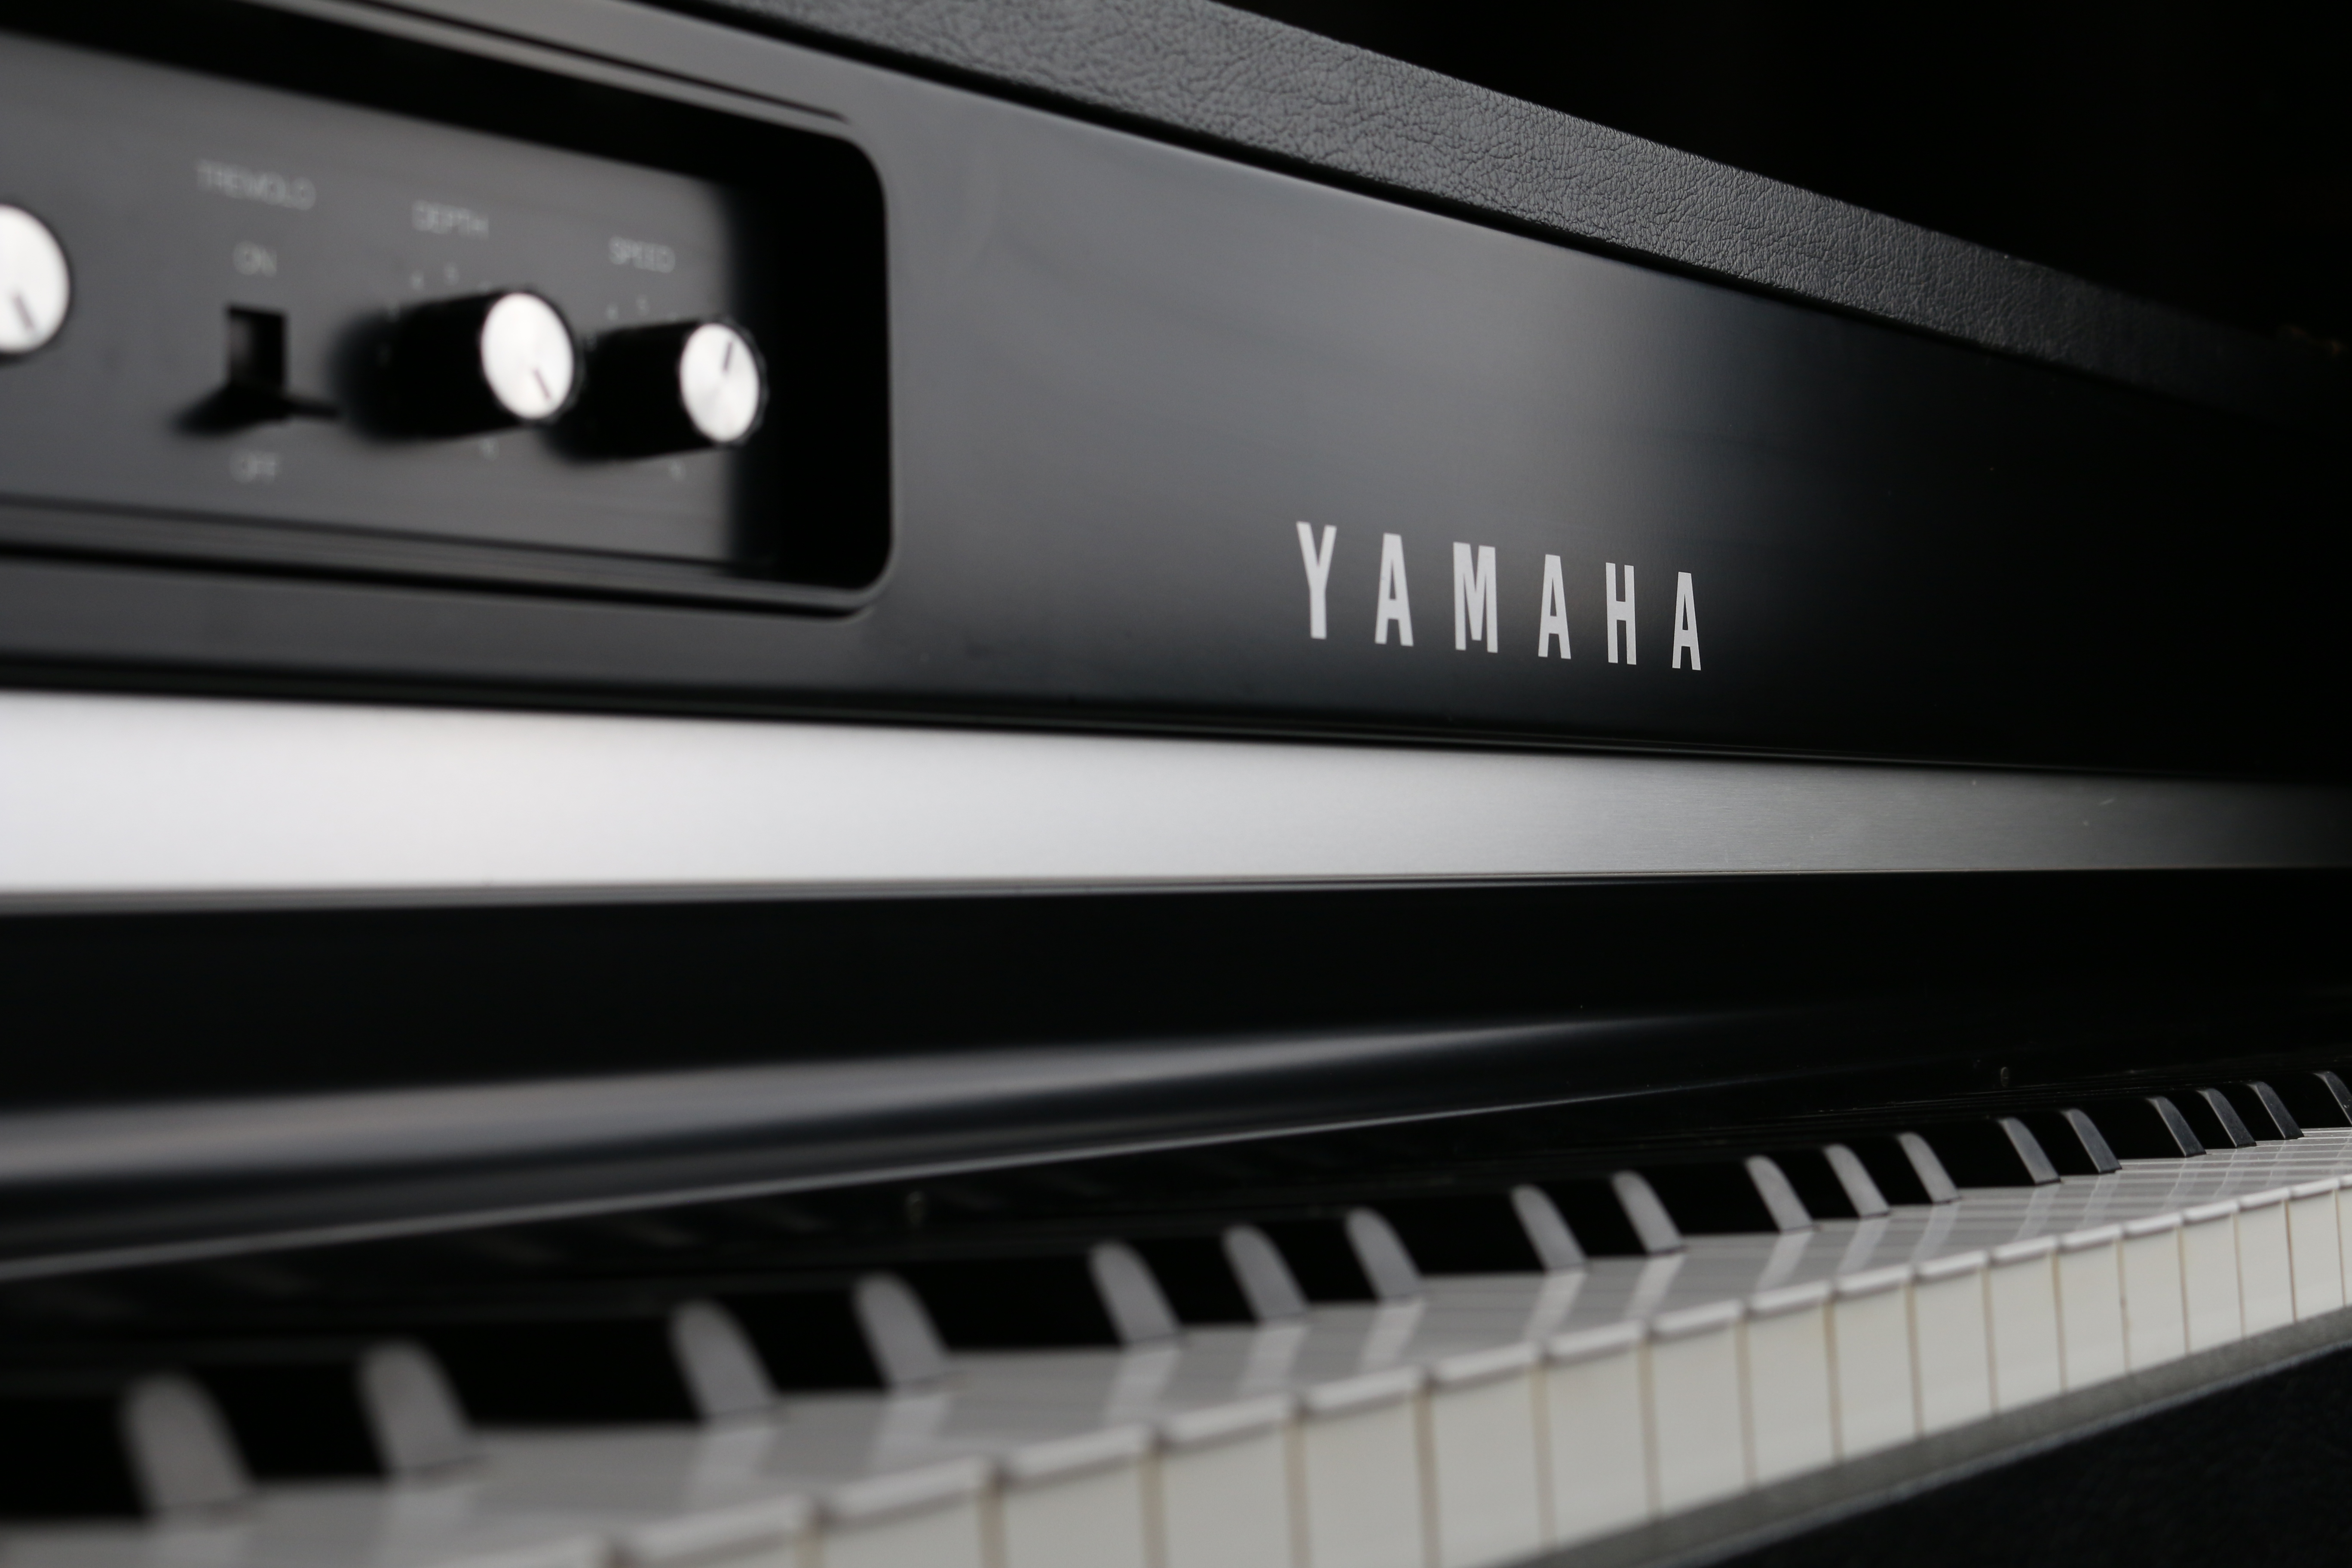
piano, electronic instrument, musical instrument, music workstation, electric piano, electronic keyboard, electronic device, musical keyboard, keyboard, technology, digital piano, spinet, synthesizer, electronic musical instrument, pianet, player piano, Yamaha p 120, Casio ctk 691, yamaha sy77, organ, analog synthesizer